Mid-Flinx

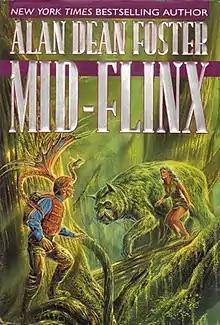
First edition

Mid-Flinx (1995) is a science fiction novel by American writer Alan Dean Foster. The book is the sixth chronologically in the Pip and Flinx series.